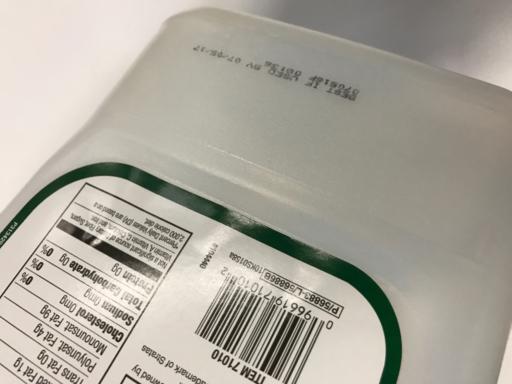
Waste category: plastic